Assyrian independence movement

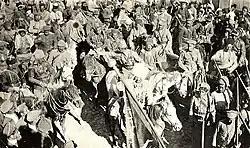
Assyrian troops led by Agha Petros (saluting) with a captured Turkish banner in the foreground, 1918

In April 1915 the Assyrian nation, led by its main tribal chiefs of Bit-Jilu, Bit-Bazi, Bit-Tyari, Bit-Tkhuma, Bit-Shamasha, Bit-Eshtazin, Bit-Nochiya and Bit-Diz "took arms against the Turks at the request of the Russians and British." Over the summer of 1915 they successfully held off the far larger Ottoman army and 10,000 Turkish militia and tribal forces fighting with the Ottomans. The Ottomans, unable to break the Assyrians, then brought in heavy artillery and ammunition that, together with an overwhelming advantage in numbers and supplies, eventually overwhelmed the lightly armed and outnumbered Assyrians.